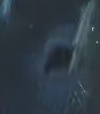
Face region: eyes (orbital_tightening_and_eye_area)
Pain indicator: not_present